Lawrence Kermit White

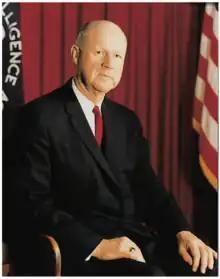
Lawrence "Red" White

Lawrence Kermit White (June 10, 1912 – April 5, 2006) was an American army officer during World War II and later Director of the Foreign Broadcast Information Service, Deputy Director for Administration and Executive Director for the Central Intelligence Agency.